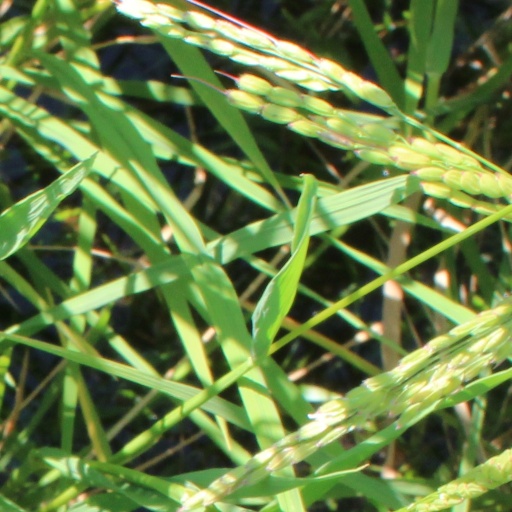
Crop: rice